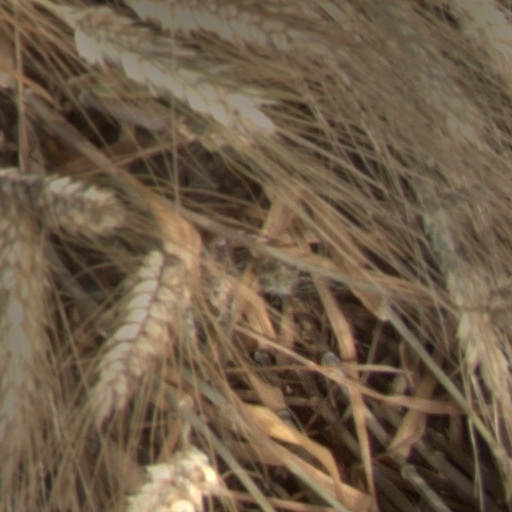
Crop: wheat